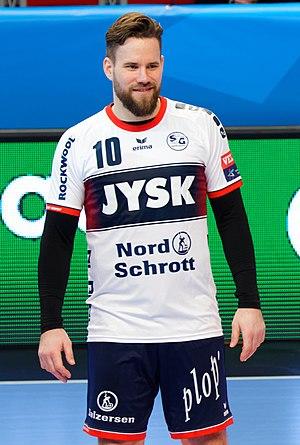
Rencontre de phase de groupe de la ligue des champions 2017/18 entre le PSG et SG Flensburg. A Coubertin, le 17 février 2018. http://www.eurohandball.com/ec/cl/men/2017-18/match/2/103
Thomas Mogensen, né le 30 janvier 1983 à Odder, est un handballeur danois jouant au poste de demi-centre. Avec l'équipe nationale du Danemark, il est notamment champion d'Europe en 2012 et vice-champion du monde en 2011. En club, après onze saisons au Flensburg-Handewitt où il a notamment remporté la Ligue des champions en 2014 et le Championnat d'Allemagne en 2018, il retourne au Danemark en 2018 en signant au Skjern Håndbold.